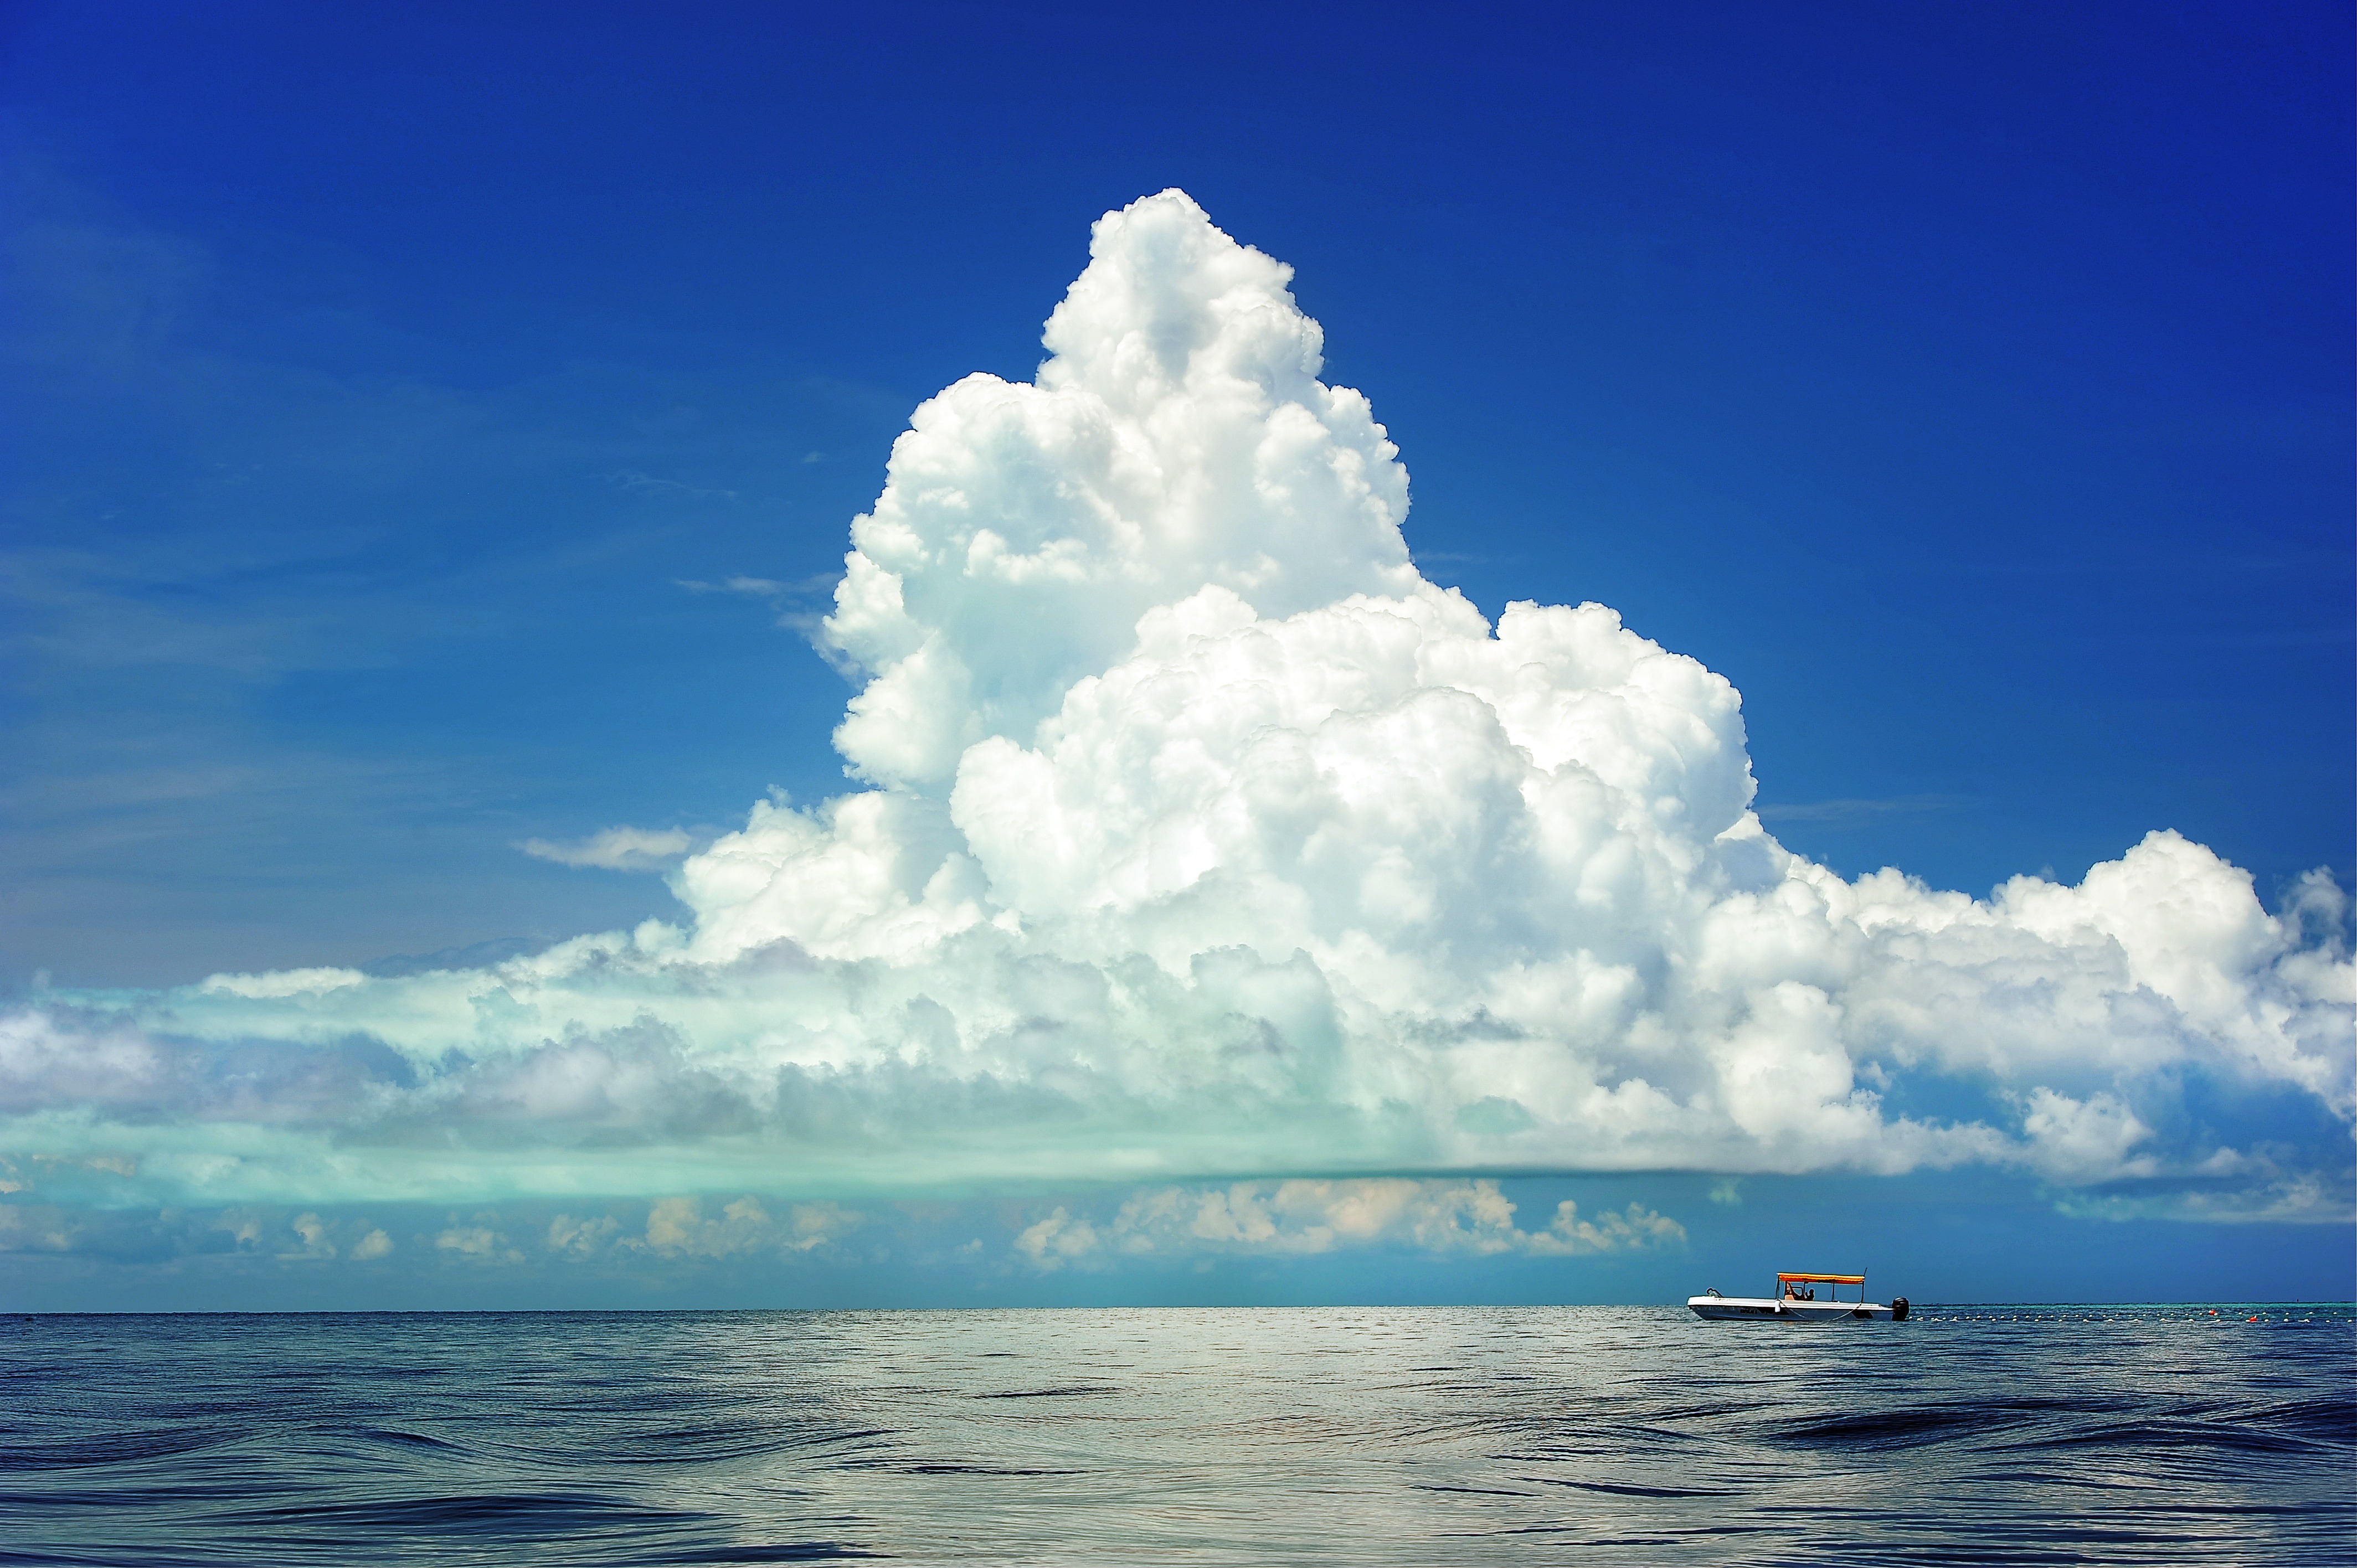
sea, coast, ocean, horizon, cloud, sky, boat, sunlight, wave, travel, cumulus, blue, iceberg, clouds, marine, arctic ocean, meteorological phenomenon, wind wave, cumulous